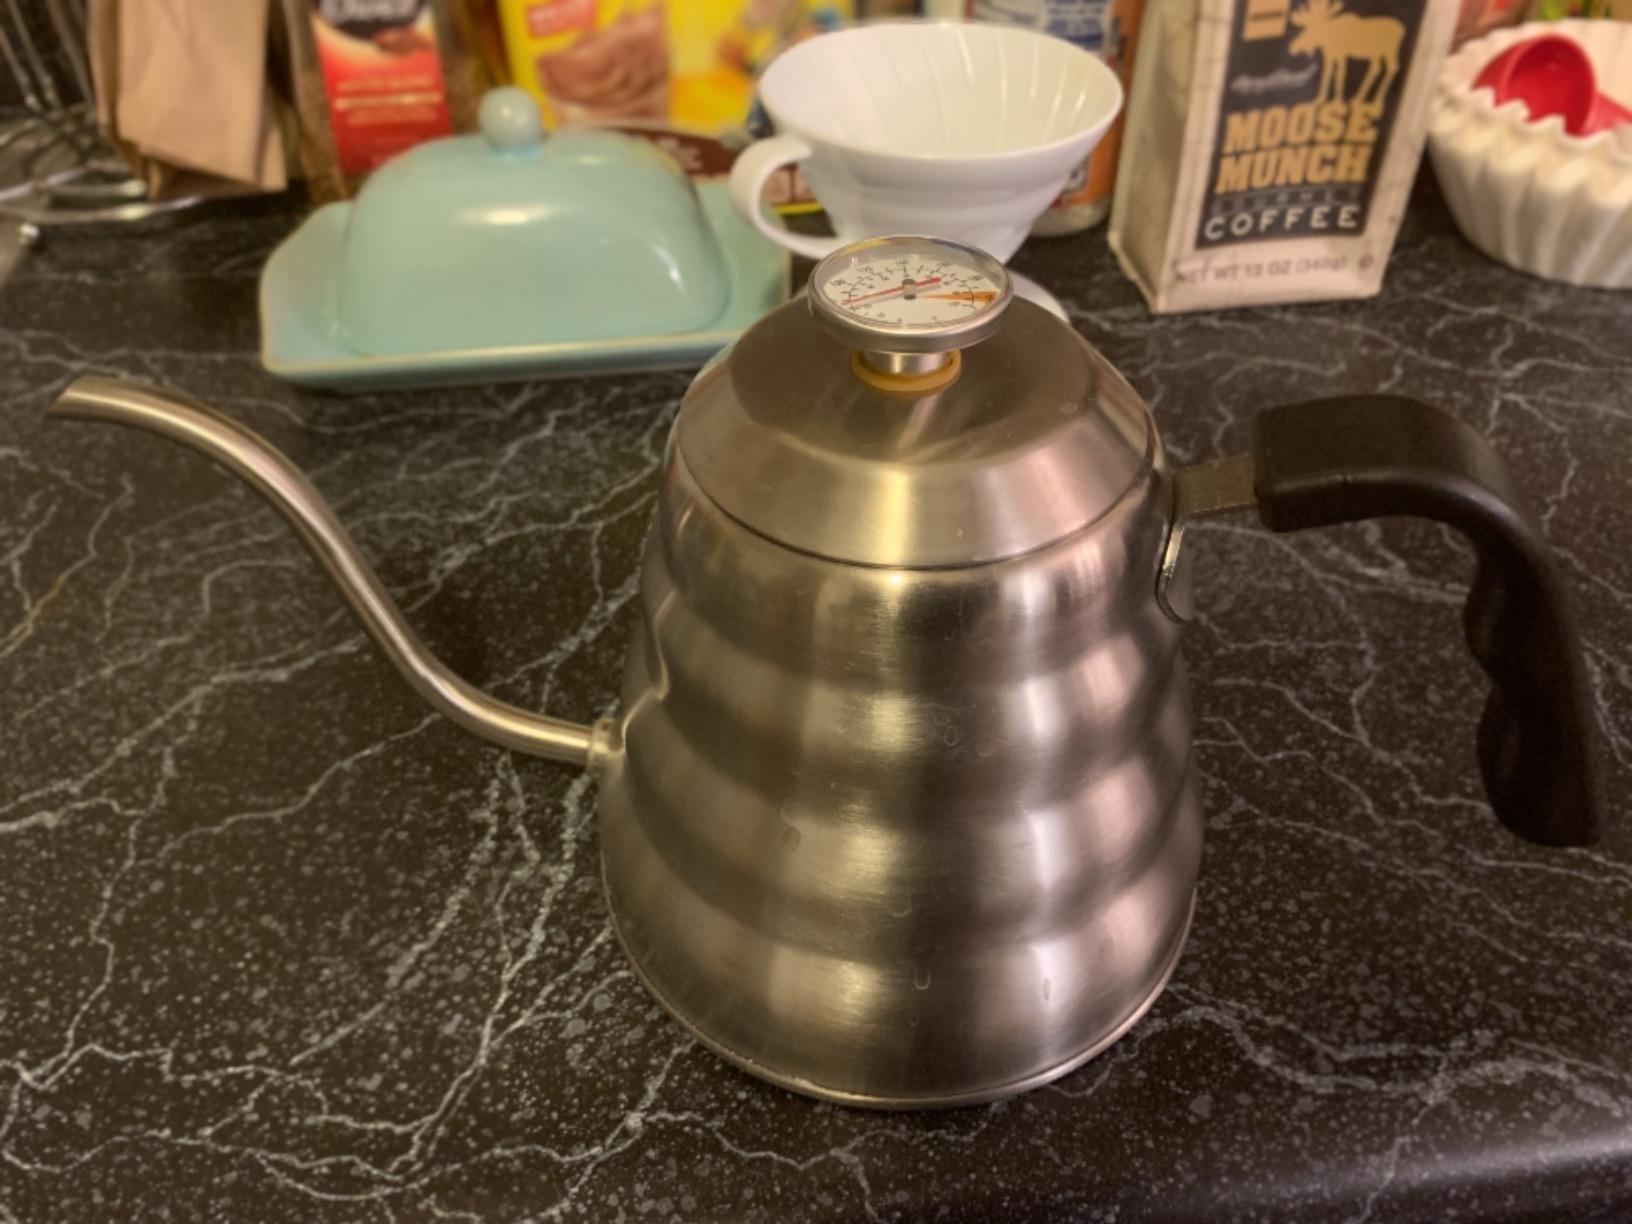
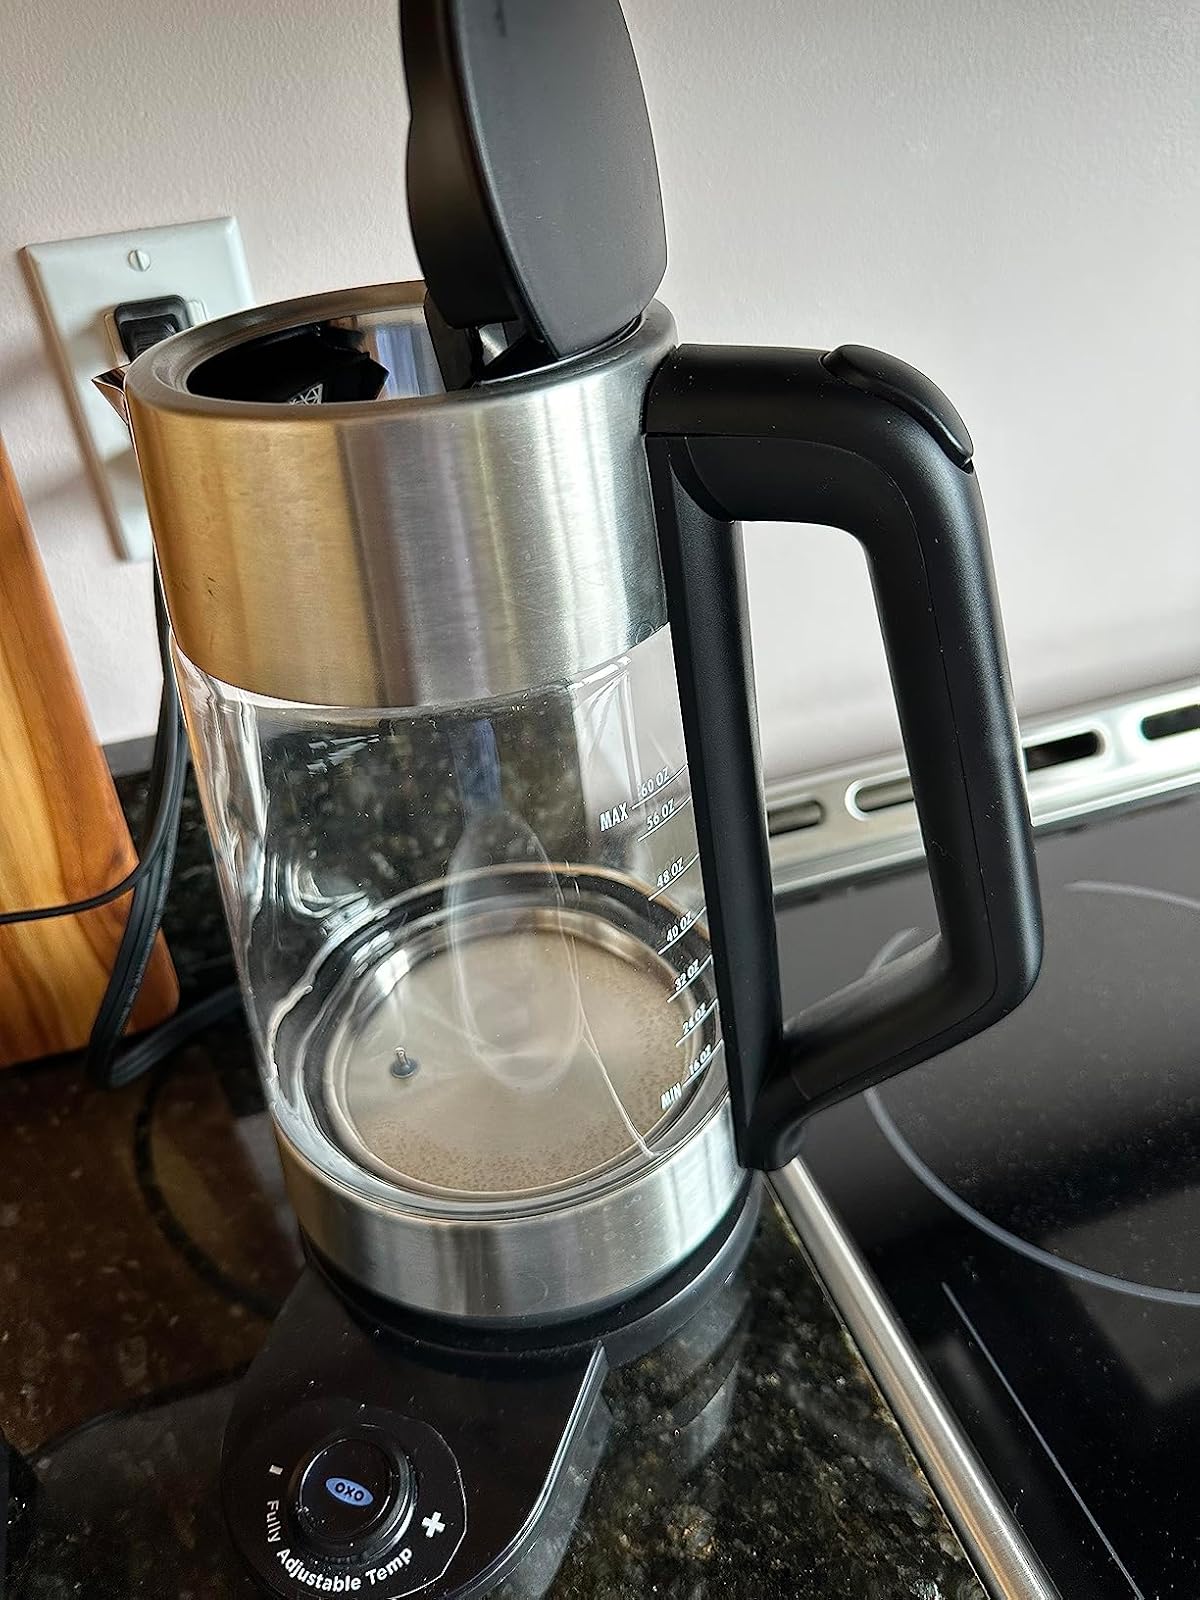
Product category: items_kettle
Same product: no